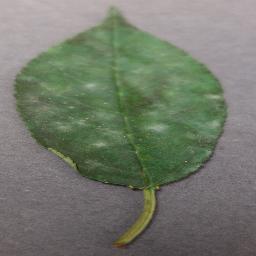
Label: Cherry___Powdery_mildew